Santissima Annunziata, Parma

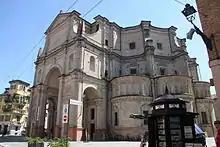
Facade and dome.

The church was built on a site of a convent once occupied by the Franciscan Order outside the city walls, but demolished in 1546 by the Duke Pier Luigi Farnese. Originally the church was dedicated to Saints Gervaso and Protaso. Construction began in 1566, commissioned by Duke Ottavio Farnese and the bishop of Brugnato, and using a design by Giambattista Fornovo.